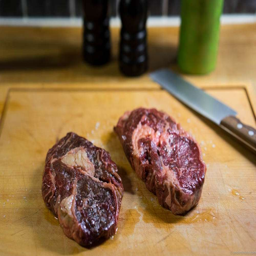
some oil and salt on the beef